Warren Delano Robbins

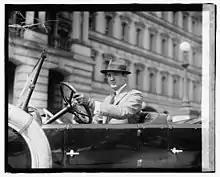
Photograph of Robbins, 1920

Warren Delano Robbins was born on September 3, 1885, in Brooklyn, New York, and named after his maternal grandfather, Warren Delano Jr. He was the son of Katherine Robbins Delano (1860–1953) and Charles Albert Robbins (1854–1889). From his parents marriage, he had one sibling, sister Muriel Delano Robbins (wife of Cyril Edgar Martineau of London). After his father's death in 1889, his mother remarried to Hiram Price Collier, a Unitarian minister, and they lived in a mansion in Tuxedo Park, New York. From his mother's second marriage, he was the older half-brother of Sara Roosevelt Collier (wife of Englishman Charles Fellowes-Gordon) and Katharine Price Collier, a Republican U.S. Representative who in 1917 married George St. George, third son of the second Sir Richard St George, 2nd Baronet.